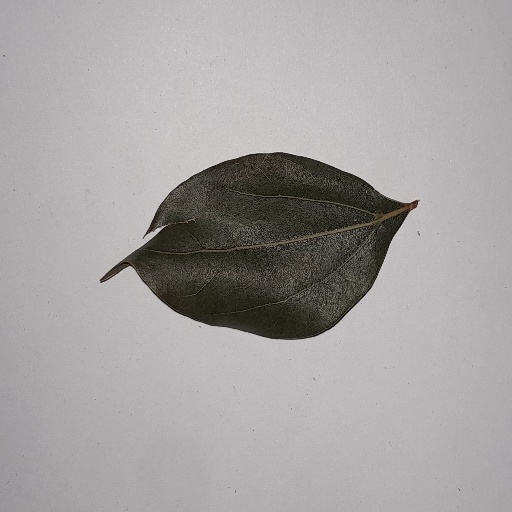
Species: Camphor
Leaf condition: Bacterial Spot